Mangatainoka

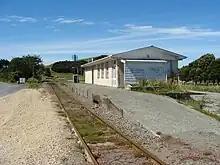
Mangatainoka railway station in 2008

As of 2018, among those who commute to work, 55.9% drove a car, 2.4% rode in a car, 0.6% use a bike, and 0.6% walk or run. No one commuted by public transport.